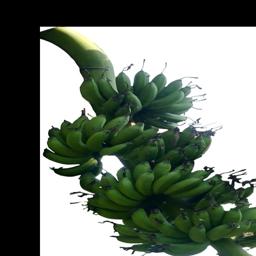
Label: MALBHOG FRUIT